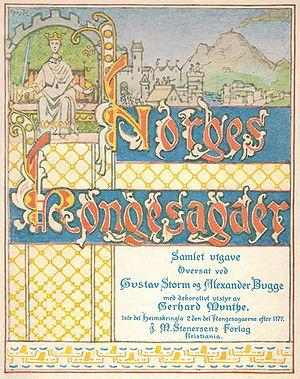
Gustav Tempête était un historien norvégien.